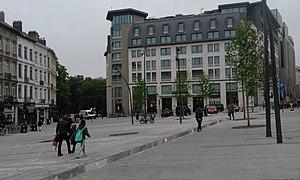
Place Jourdan, à Etterbeek, en Région bruxelloise, après la rénovation en 2019
La place Jourdan est une place bruxelloise de la commune d'Etterbeek située au pied du quartier européen et jouxtant le parc Léopold. La rue Froissart, la rue du Cornet, la rue Général Leman, la chaussée Saint-Pierre, la chaussée de Wavre, la rue Gray, l'avenue du Maelbeek et la chaussée d'Etterbeek y aboutissent.